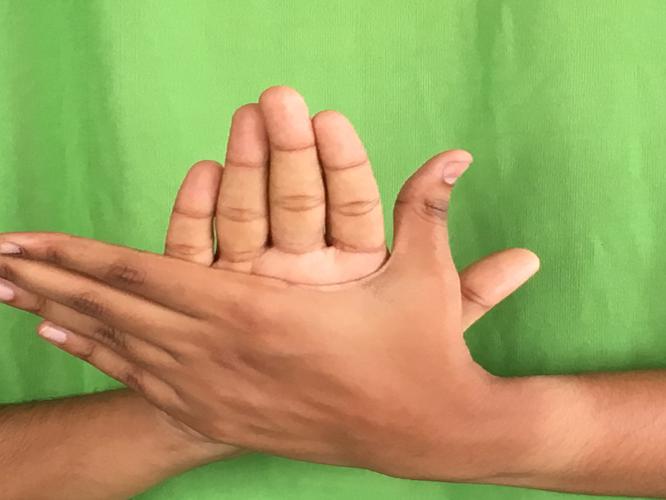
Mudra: Chakra
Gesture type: double_hand